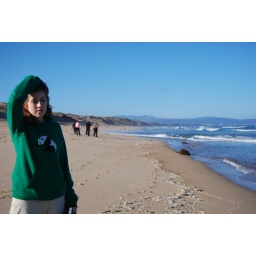
michelle looks very alert after sleeping in a van in front of walmart all night.